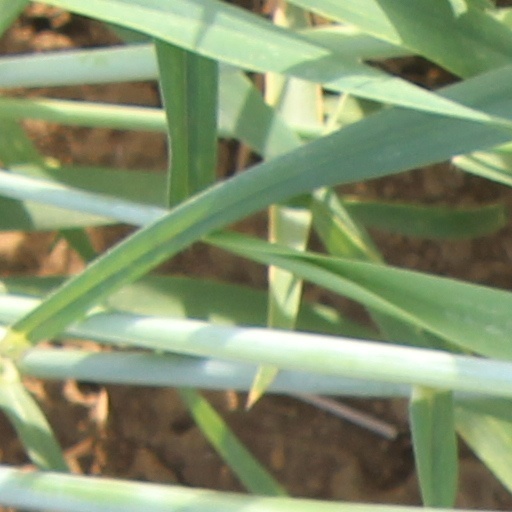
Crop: wheat